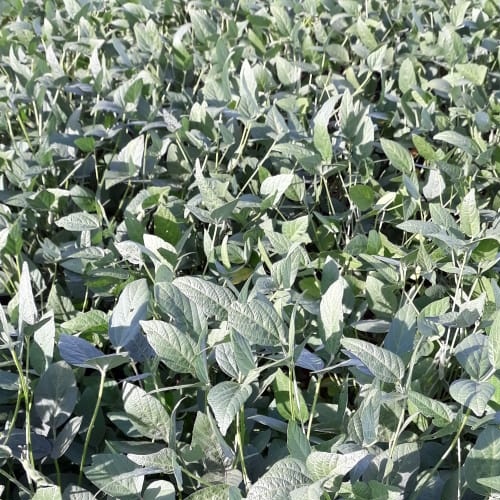
Label: Diabrotica_speciosa